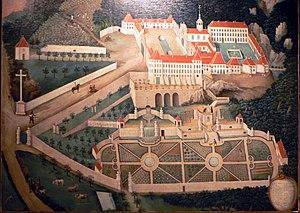
détail de la carte (vue cavalière) de la chartreuse de Sélignac, Val Saint Martin, Ain, province chartusienne de Bourgogne. Huile sur toile 223,5 X 252,4 cm, réalisé par le peintre Raquelli en 1784. Restauration de la toile par Géraldine Albers (Paris) en 19999. conservée dans la ""galérie des cartes"", qui compte une collection de 77 toiles de chartreuses. Musée de la Grande Chartreuse. Saint-Pierre-de-Chartreuse, Isère, AuRA, France. Pour plus d'information sur la carte: Pierrette Paravy (dir.), Les cartes de Chartreuse, Glénat éd., Grenoble, 2010, ISBN
La chartreuse du Val-Saint-Martin de Sélignac est un ancien monastère de chartreux, située dans le vallon de Sélignac, à Simandre-sur-Suran dans le département de l'Ain en France. Elle abrite aujourd'hui quelques laïcs vivant selon l'esprit de saint Bruno, placée sous l'autorité spirituelle du Révérend Père Général de l'ordre des Chartreux.